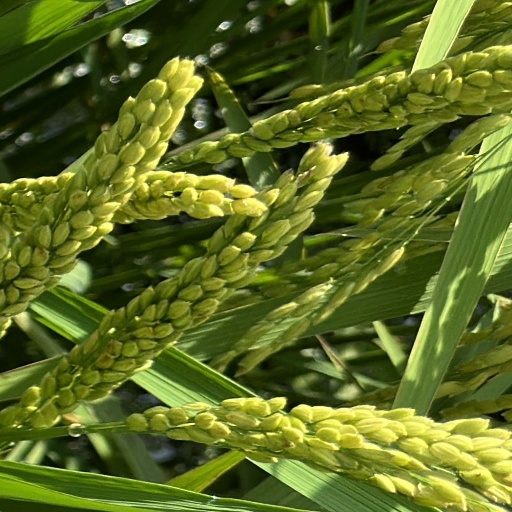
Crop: rice